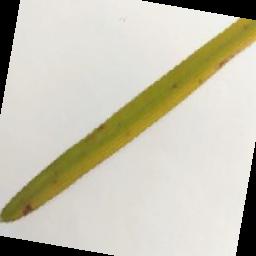
Label: Rice___Brown_Spot